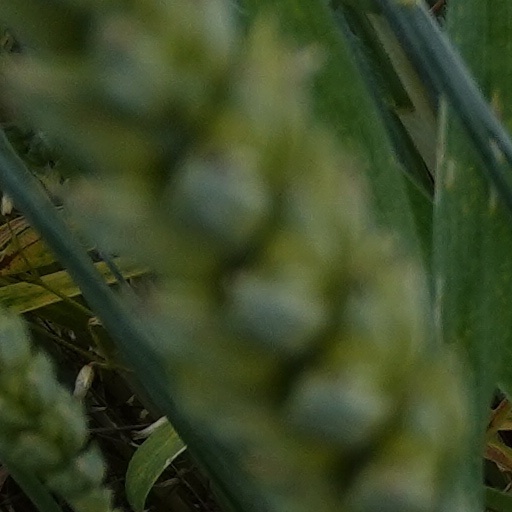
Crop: wheat